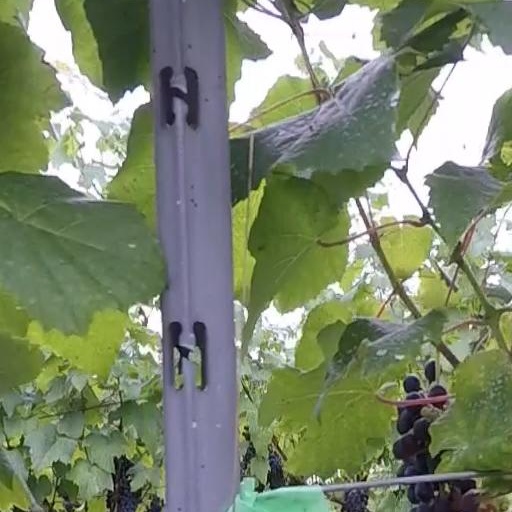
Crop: grape